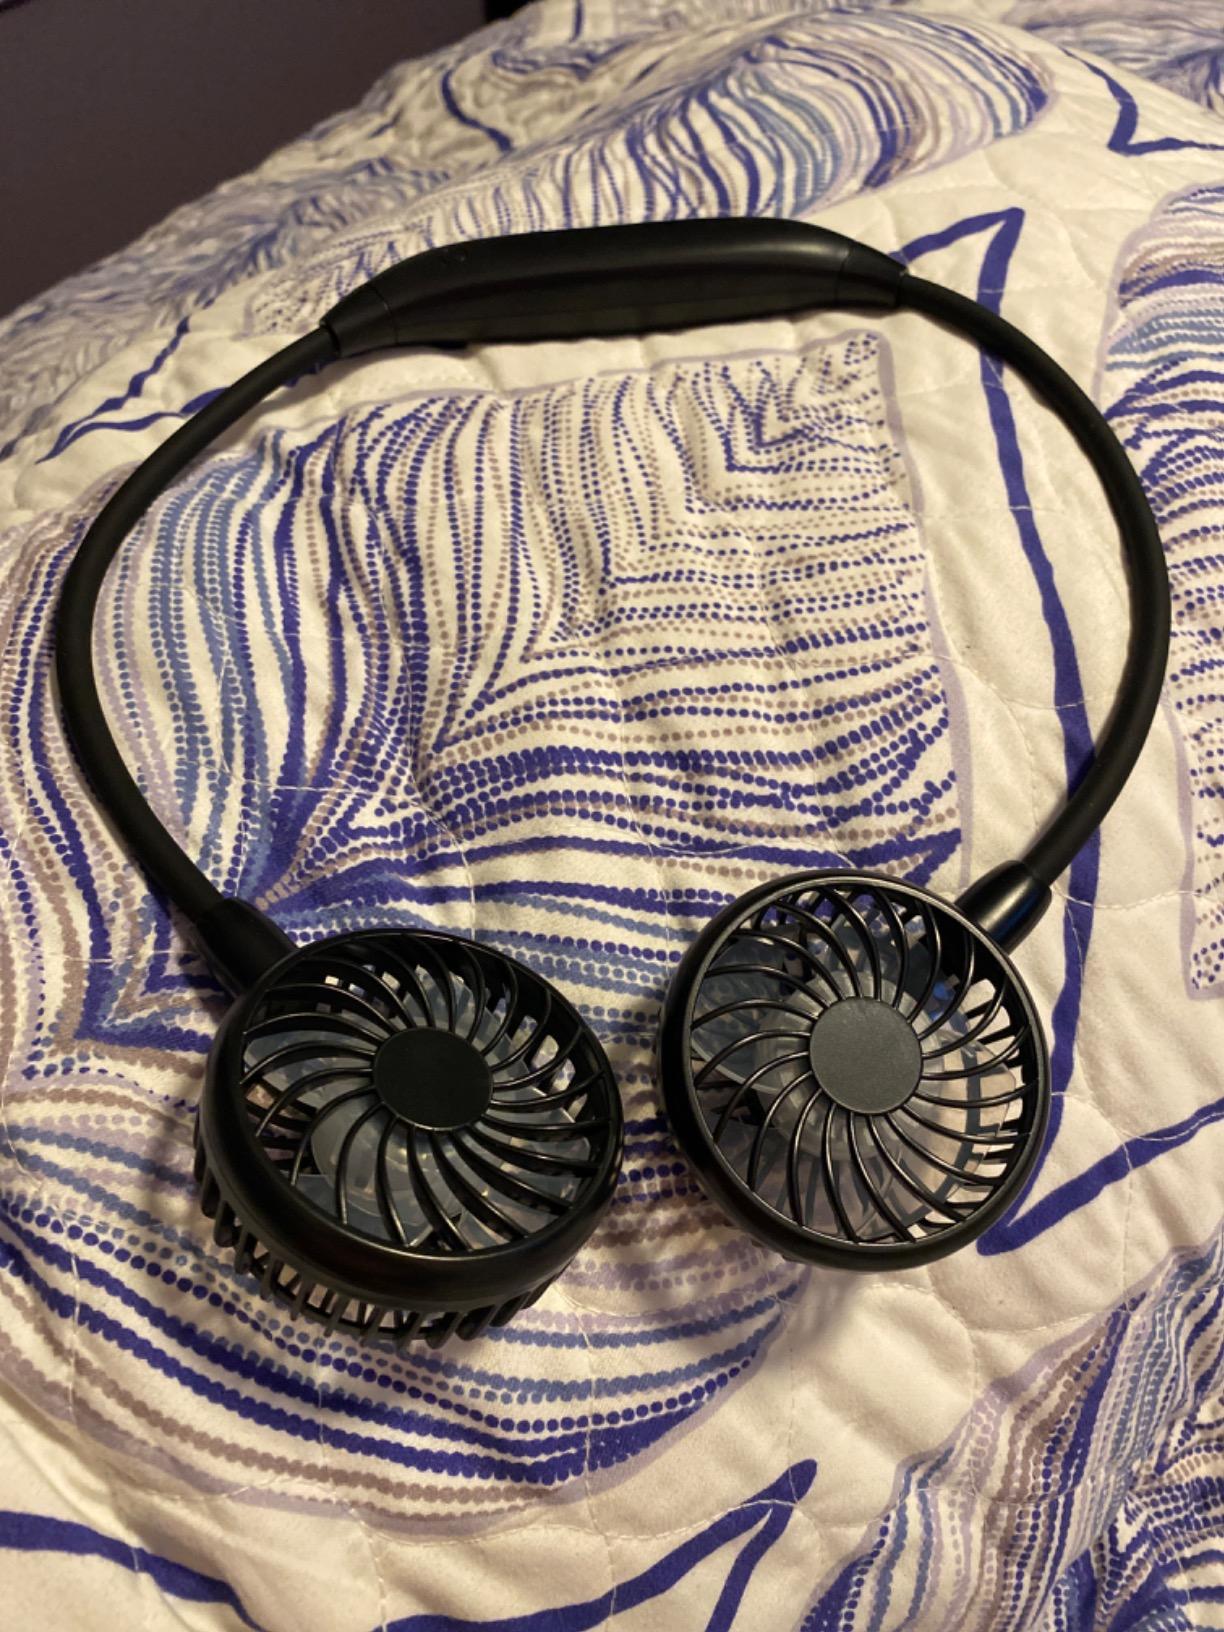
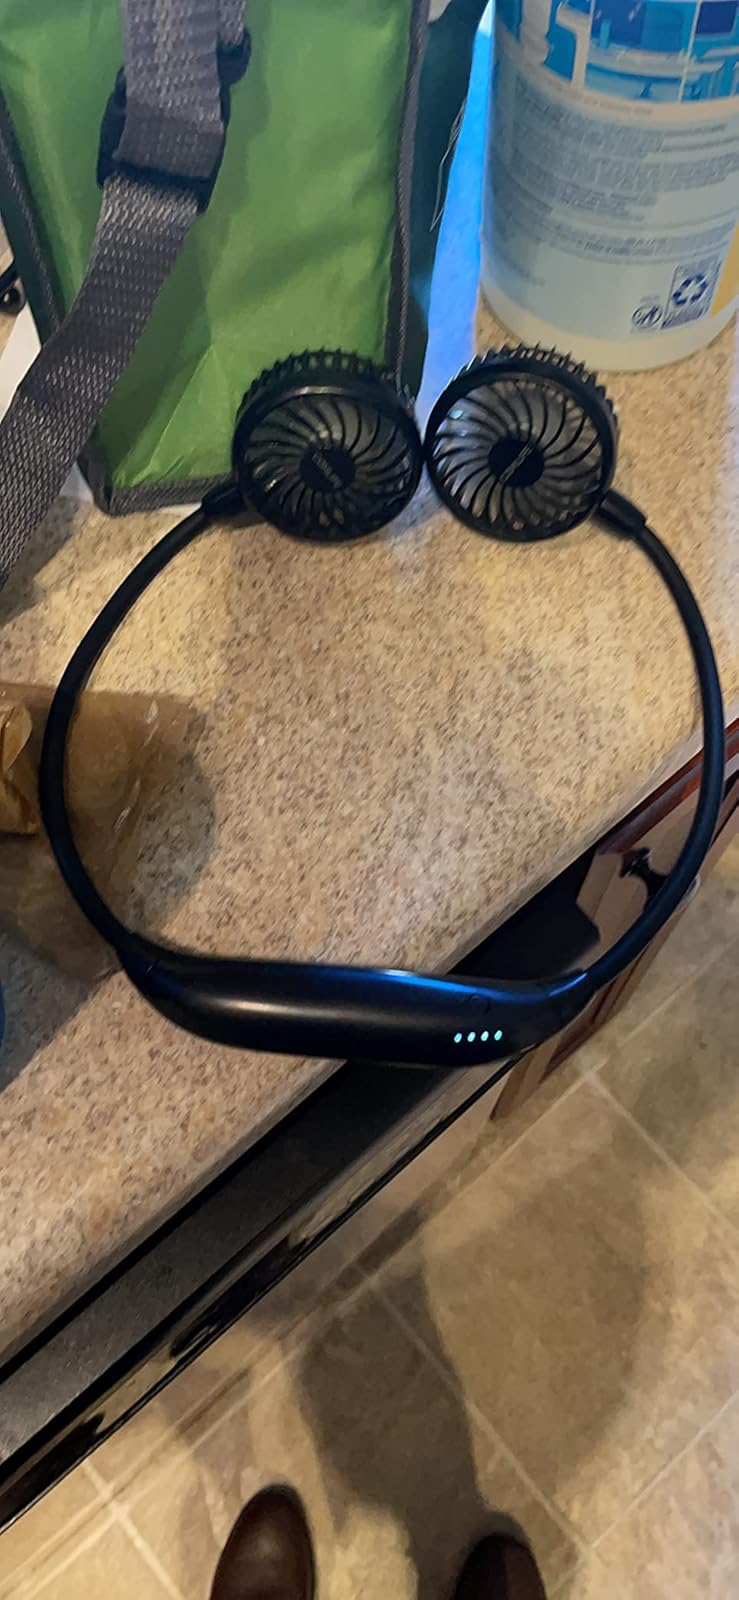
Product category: fan
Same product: no